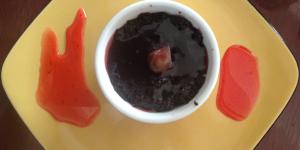
torta de chocolate y salsa de frutilla